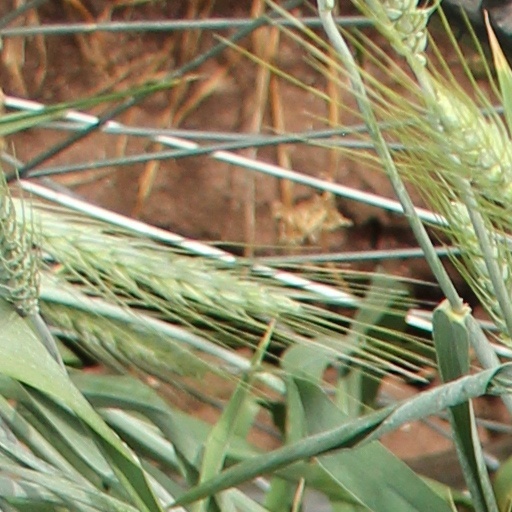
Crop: wheat